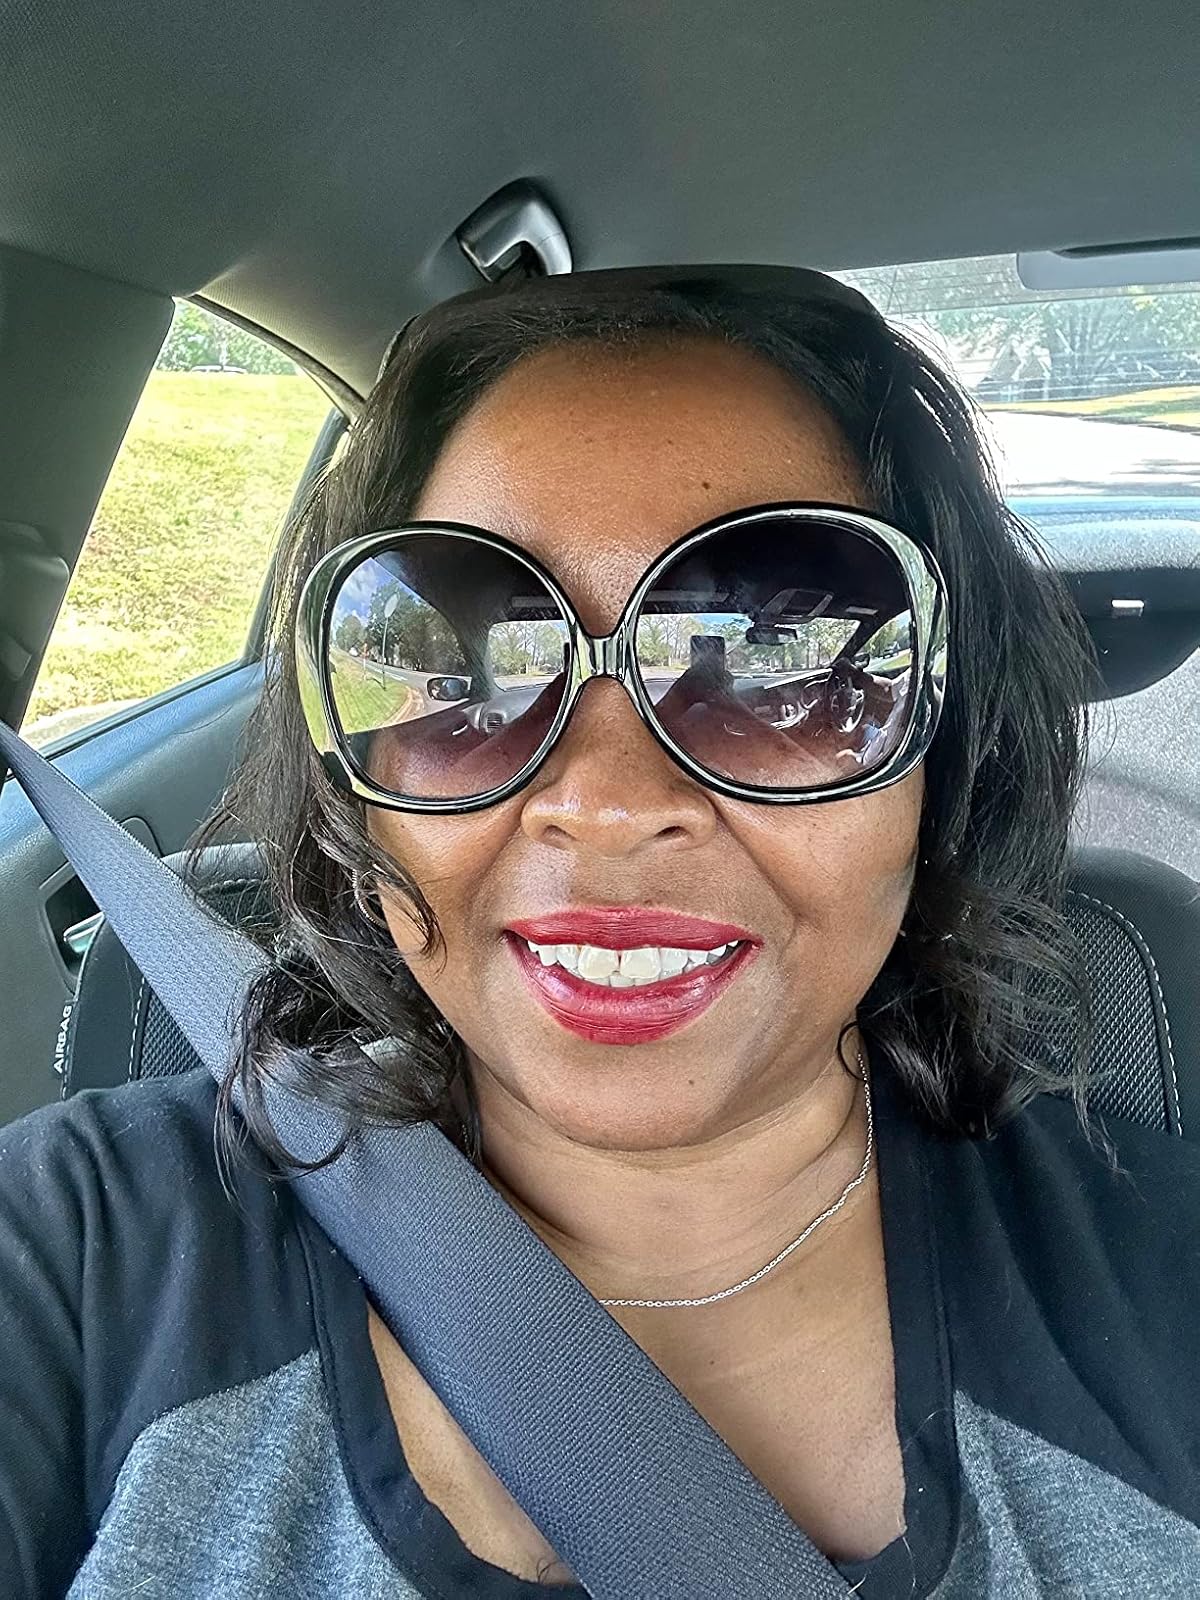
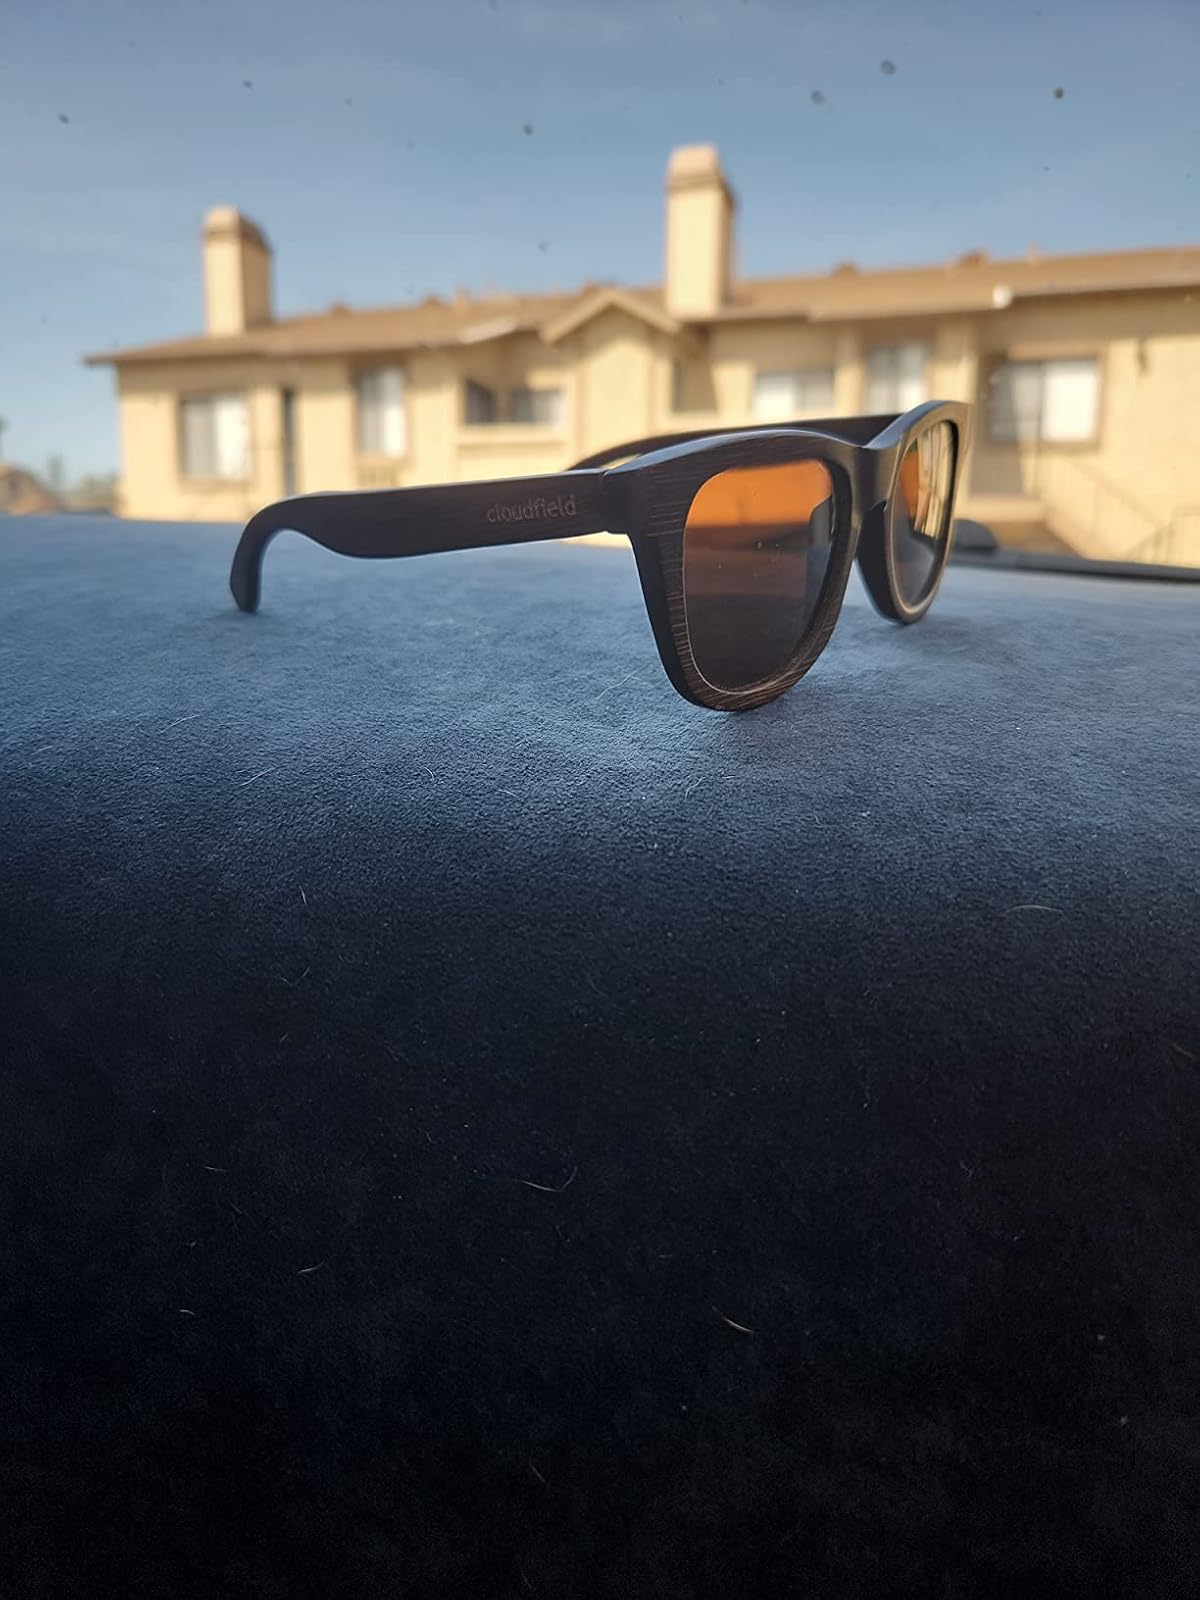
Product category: accessories_sunglasses
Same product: no